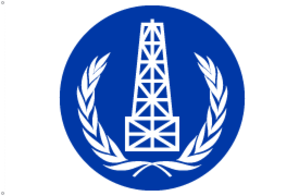
Drapeau de l'unité de l'Etat im Südsudan und Soudan früher. Italiano: Bandiera dell'Unità Stato im Südsudan und Sudan früher.
Unité est un État du Soudan du Sud.